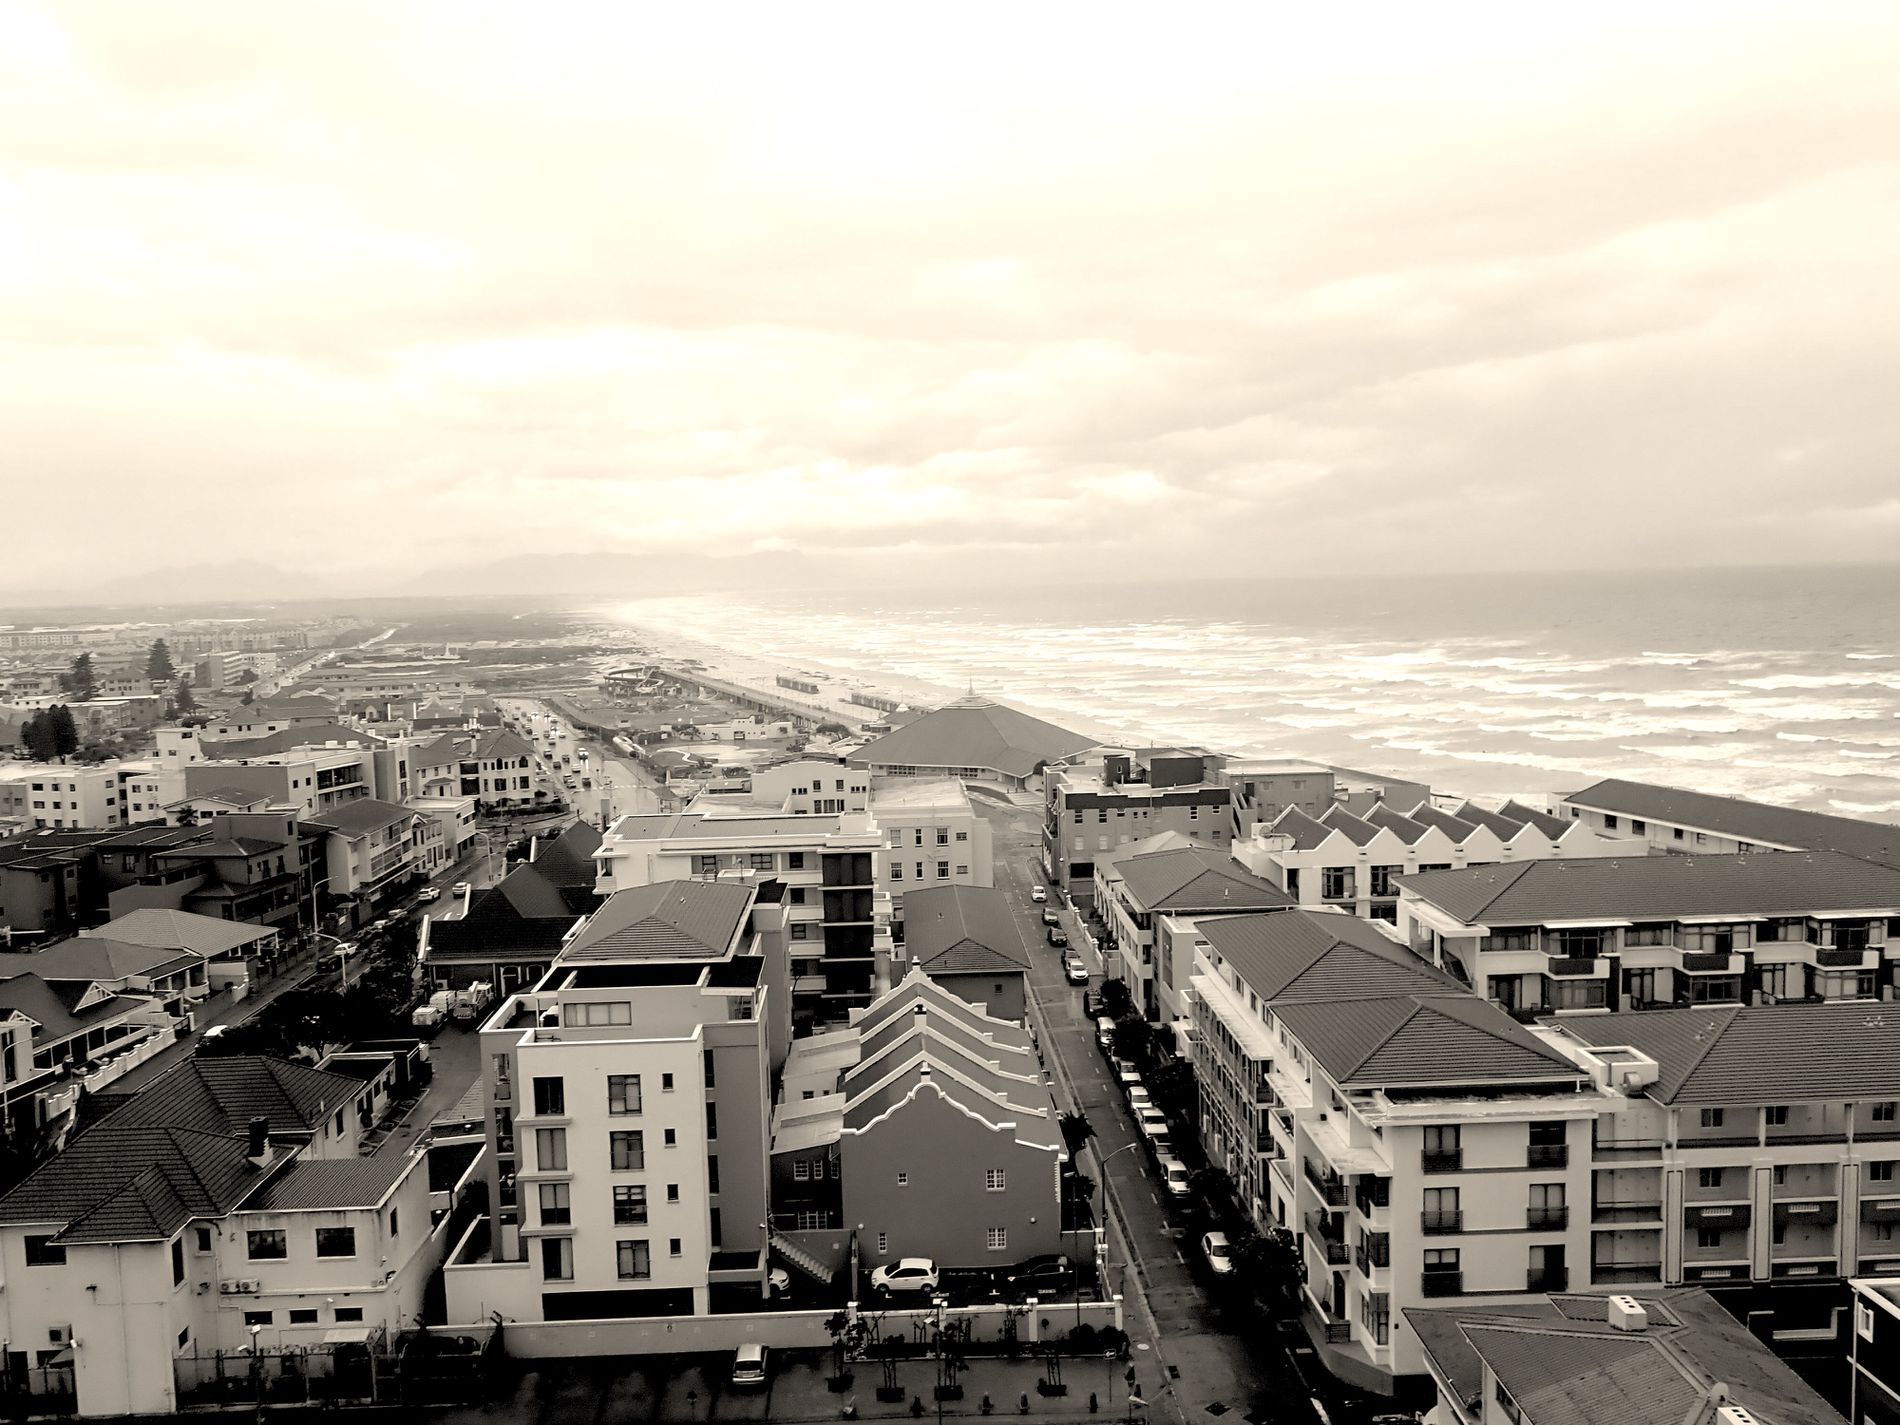
Townscape by the Sea
A picture, desaturated to sepia tones, of a town or city on a beach and ocean shoreline. The view is down over buildings and streets to the ocean.
High Angle: The camera is well above the ground peering downwards at the town over towards the sea. This gives a wide view of the overall urban plan and how it relates to the coastline. The picture, taken in daylight in a black and white color palette, gives a dramatic mood to it.
Labels: Neighborhood, City, Metropolis, Urban, Architecture, Building, Condo, Housing, Cityscape, Outdoors, Office Building, High Rise, Road, Water, Waterfront, Car, Transportation, Vehicle, Intersection, Nature, Sky, Aerial View, Person, Apartment Building, Street, House, Sea, Downtown
Camera: OLYMPUS CORPORATION TG-5
Aperture: F3.2
Exposure: 1/125 sec
ISO: 100
Focal length: 5.1 mm